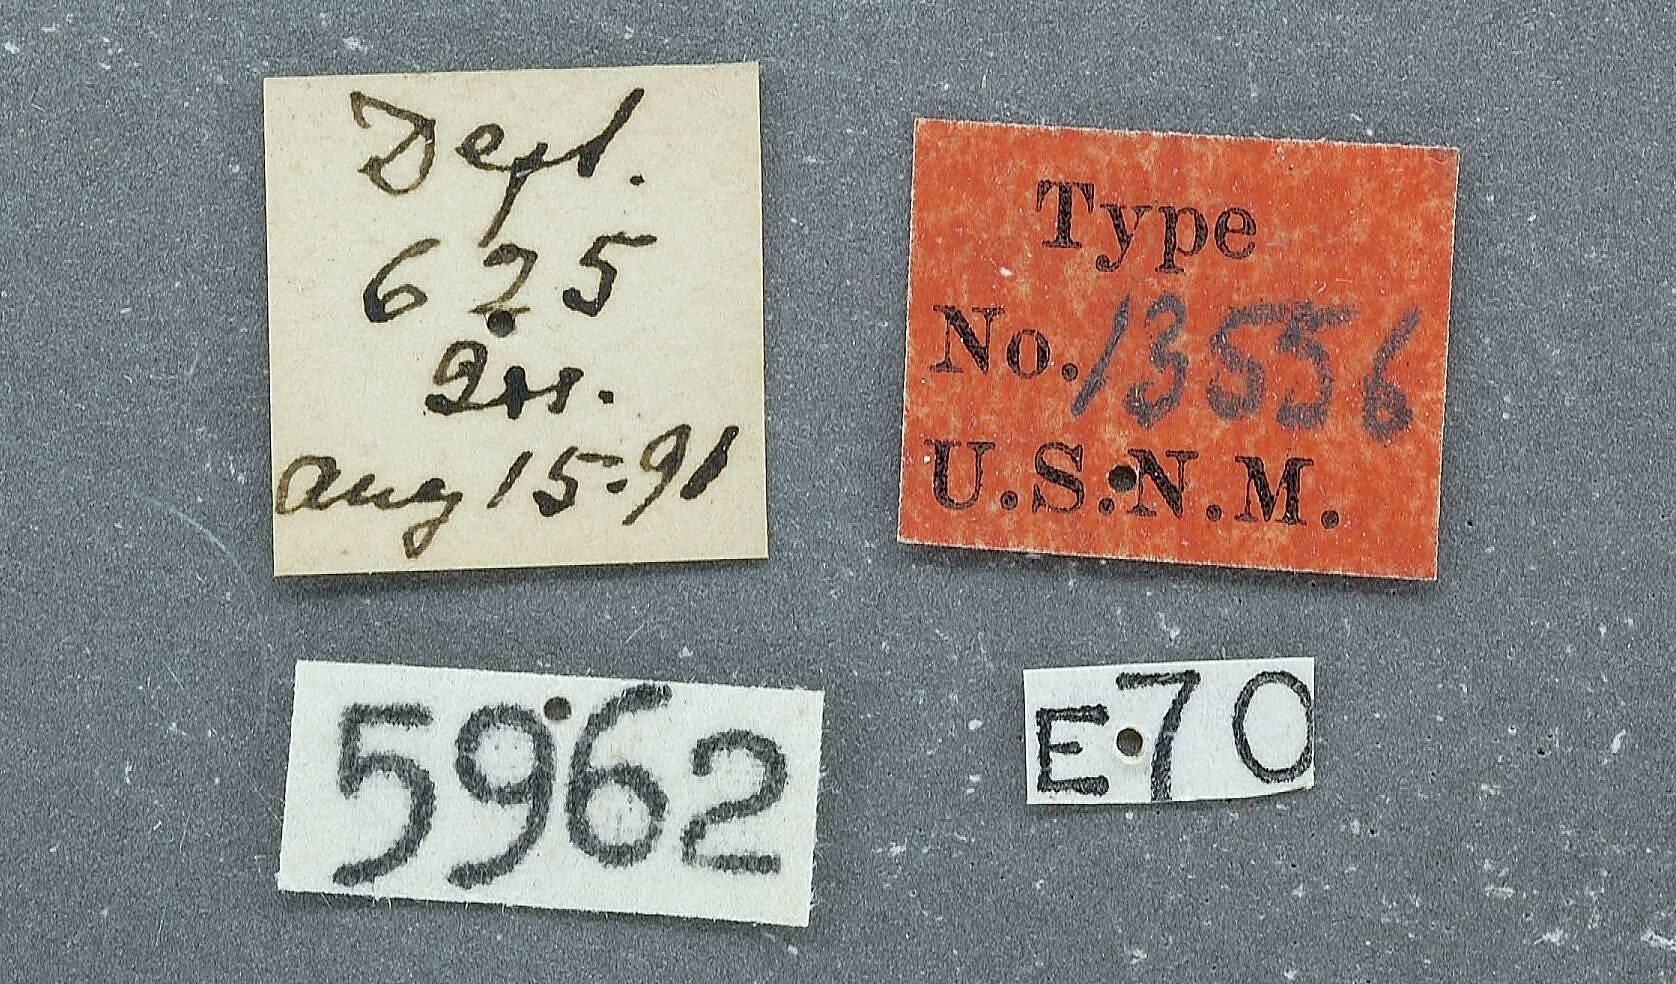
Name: Diatraea zeacolella
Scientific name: Diatraea zeacolella Dyar
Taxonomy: Animalia, Arthropoda, Insecta, Lepidoptera, Pyralidae
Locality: Tryon, Polk, North Carolina, United States
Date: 9 Aug 1904